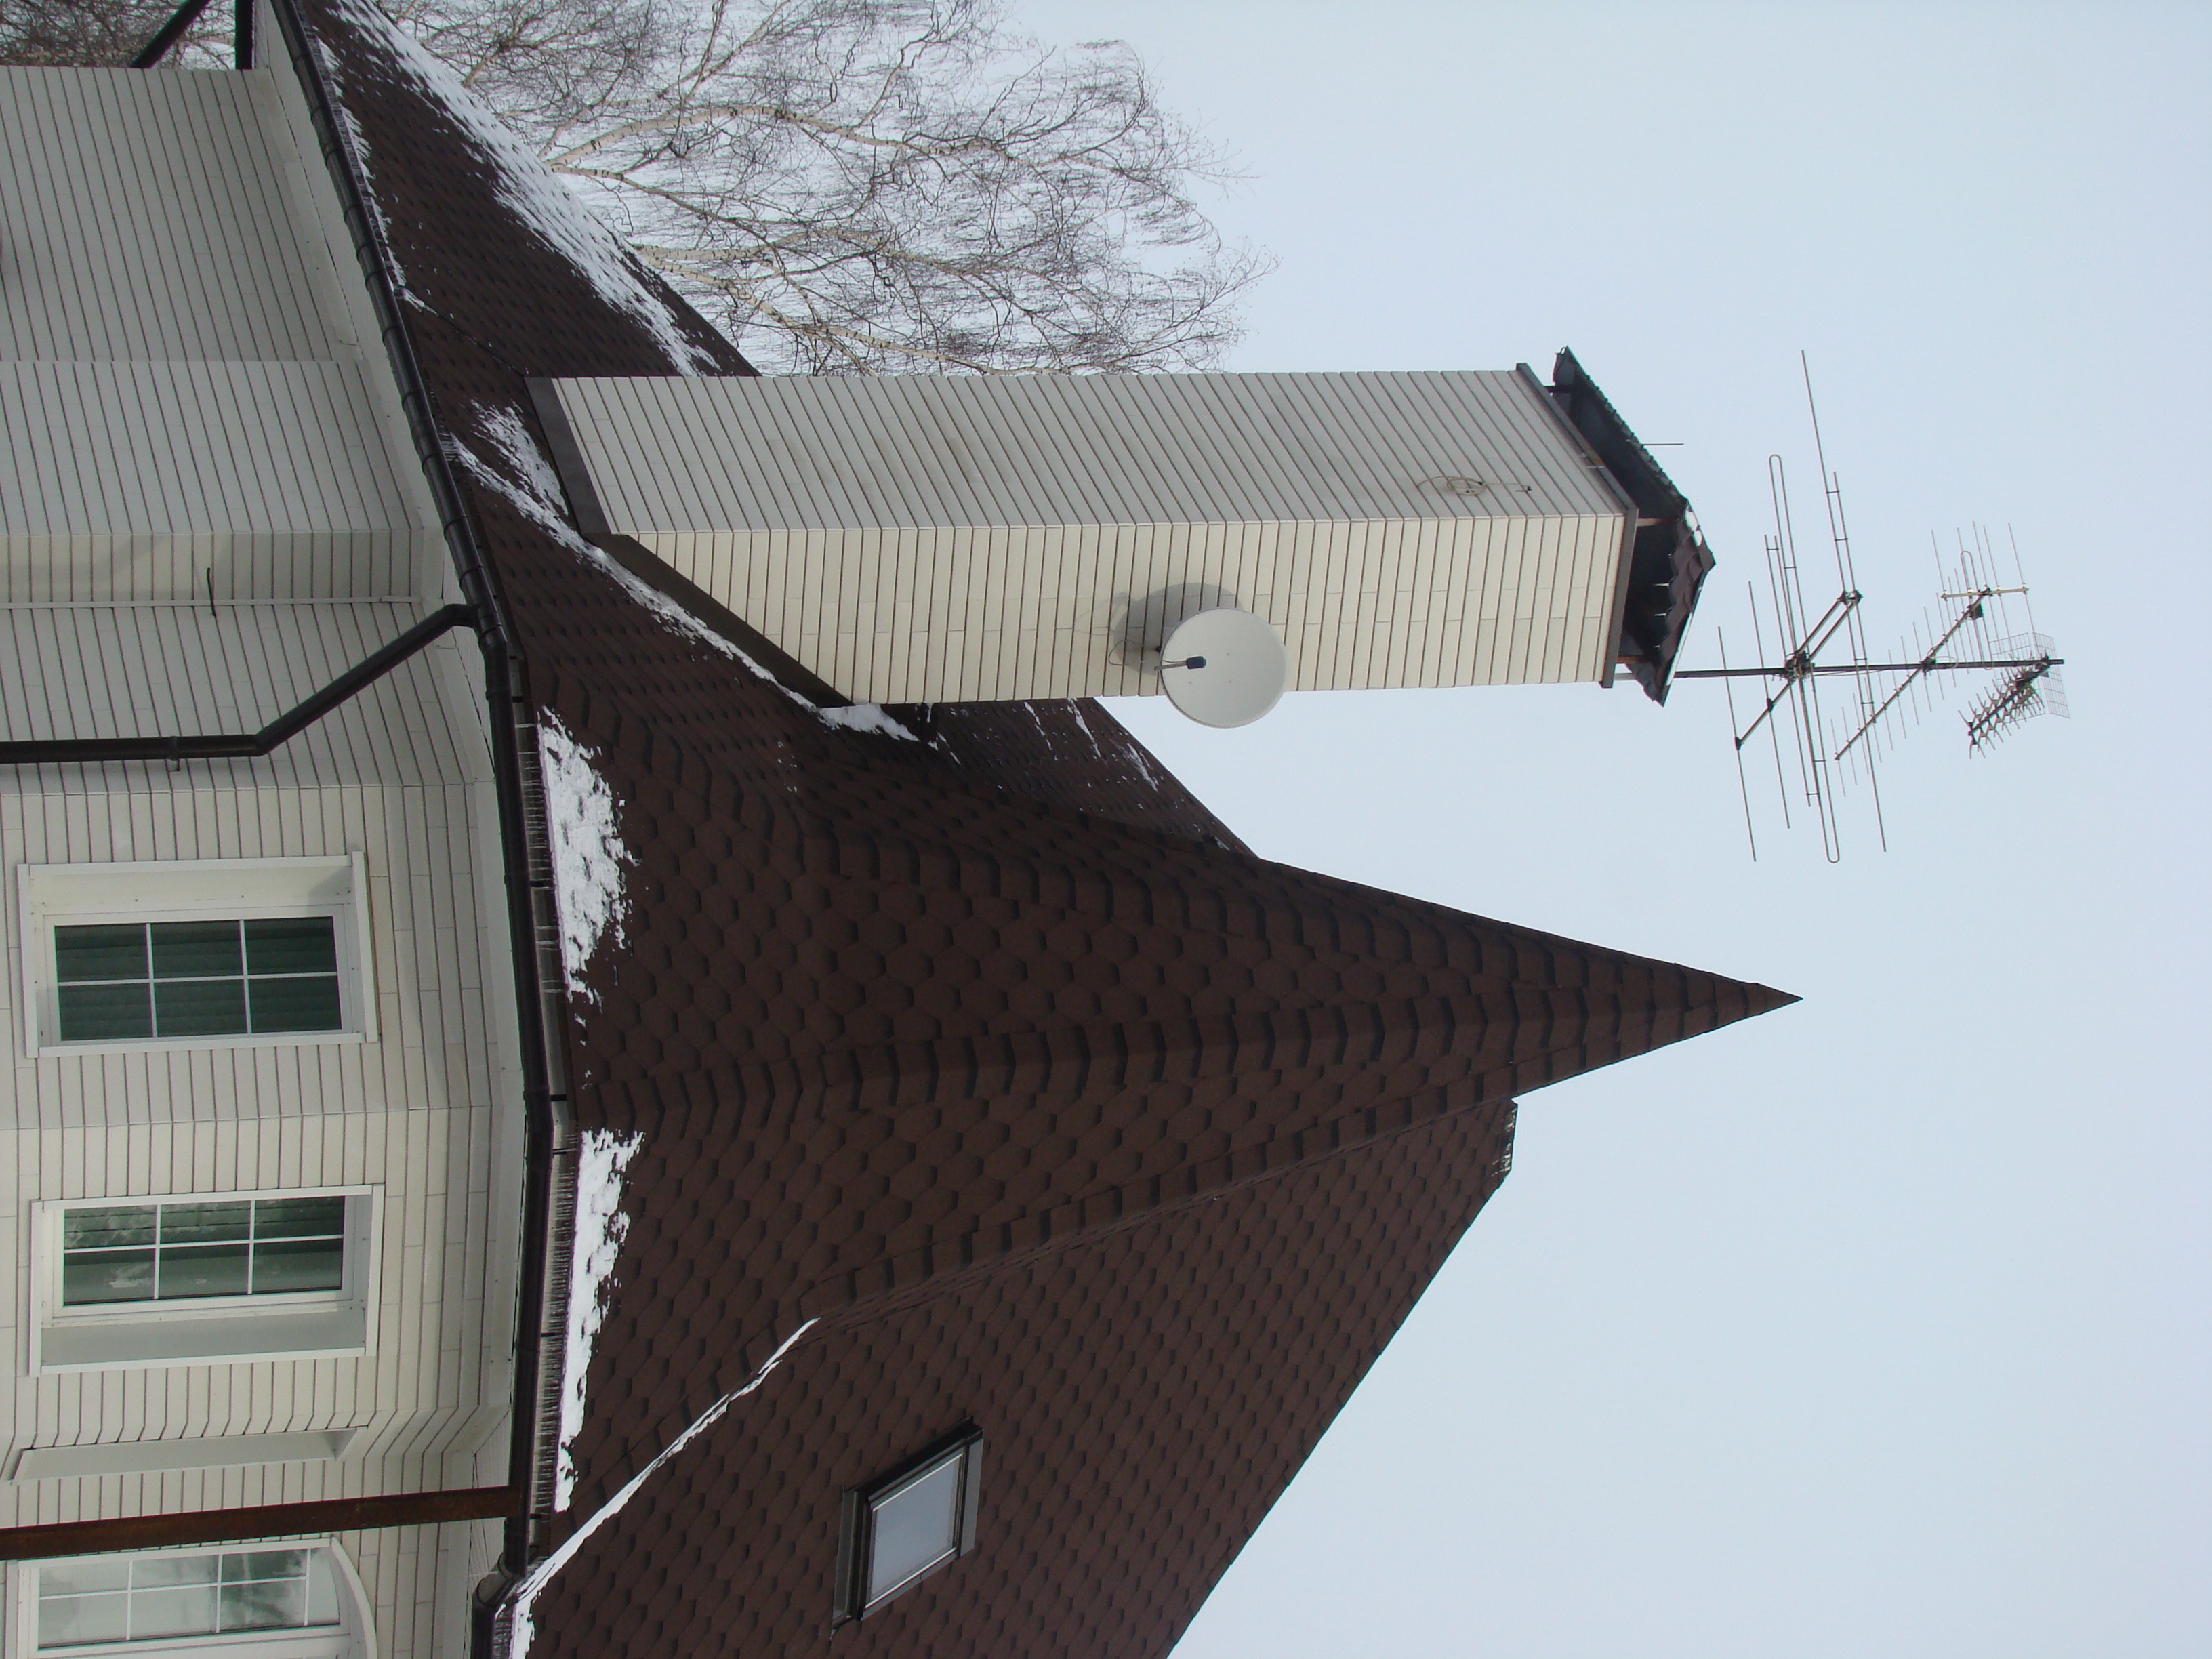
architecture, house, roof, building, tower, facade, church, place of worship, steeple, sony, russia, moscowregion, dsc, h9, dsch9, choboty, siding